Georg Gaertner

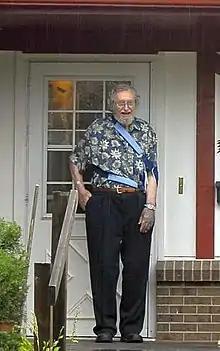
Dennis Whiles at the age of (Independence Day 2009)

Georg Gärtner (December 18, 1920 – January 30, 2013) was a German World War II soldier who was captured by British troops and later held as a prisoner of war by the United States. He escaped from a prisoner of war camp, took on a new identity as Dennis F. Whiles, and was never recaptured. He revealed his true identity after staying some 40 years in the United States.